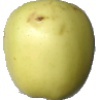
Label: Apple Golden 2